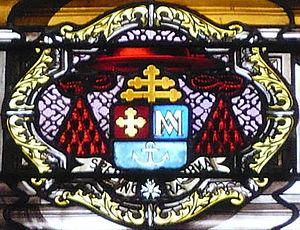
Blason du cardinal Desprez, sur un vitrail de la cathédrale de Toulouse, France
Florian Jules Félix Desprez fut évêque de Saint-Denis de La Réunion puis de Limoges, archevêque de Toulouse, cardinal français de l'Église catholique.